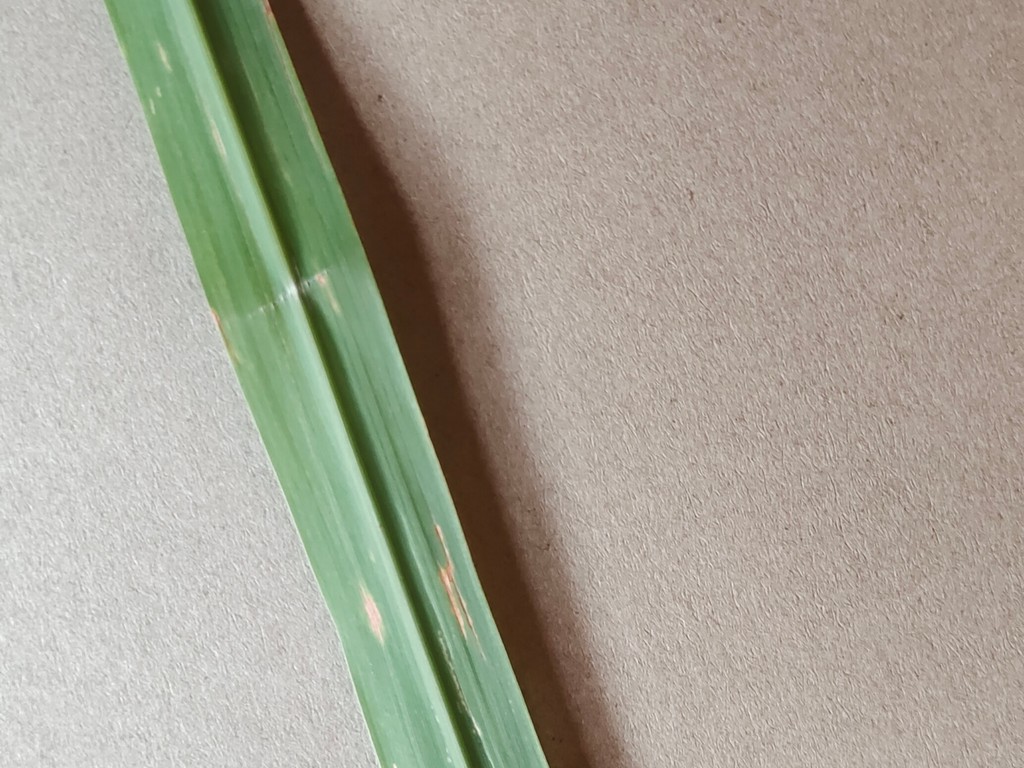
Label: Unhealthy